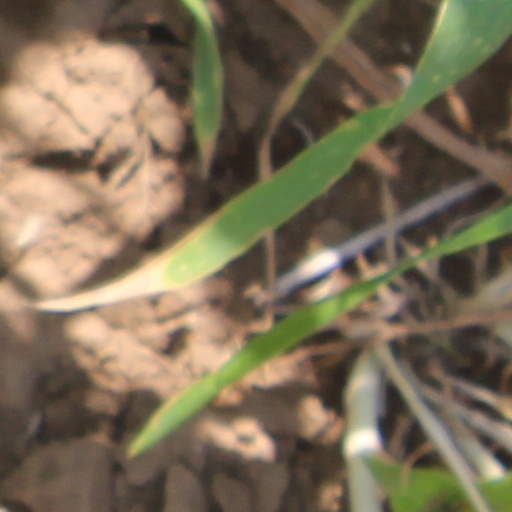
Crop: wheat